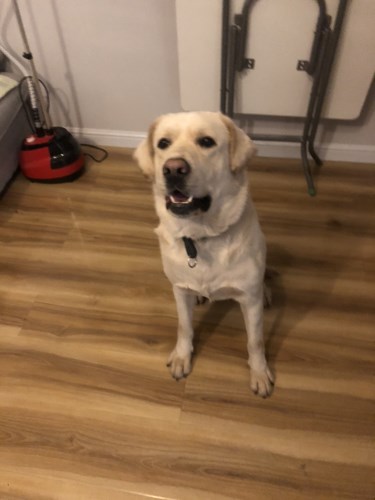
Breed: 3580-n000122-Labrador_retriever